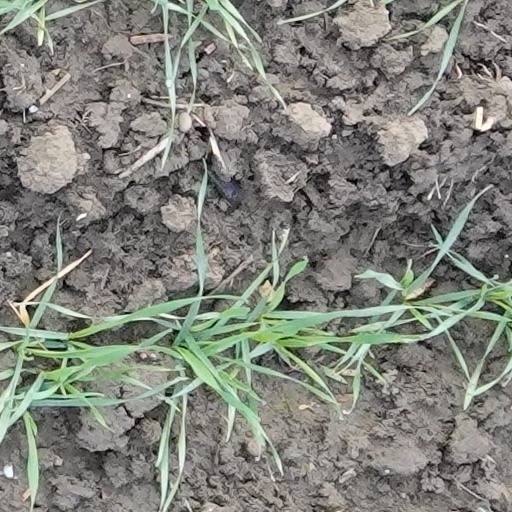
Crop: wheat